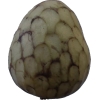
Label: cherimoya